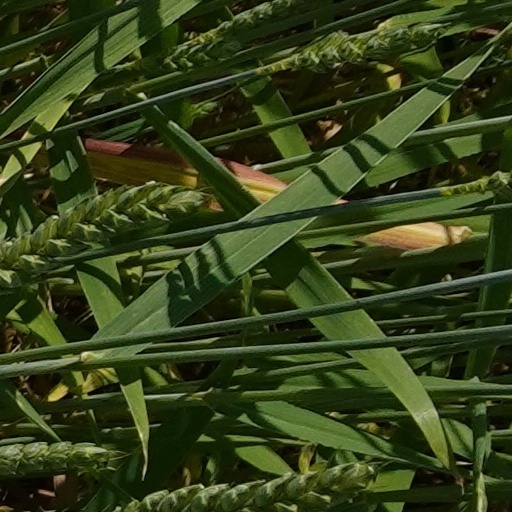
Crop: wheat